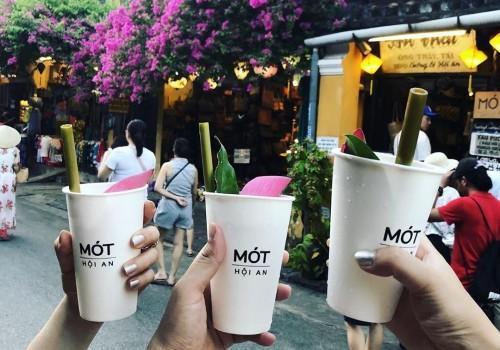
có những cốc nước xuất hiện trên những bàn tay